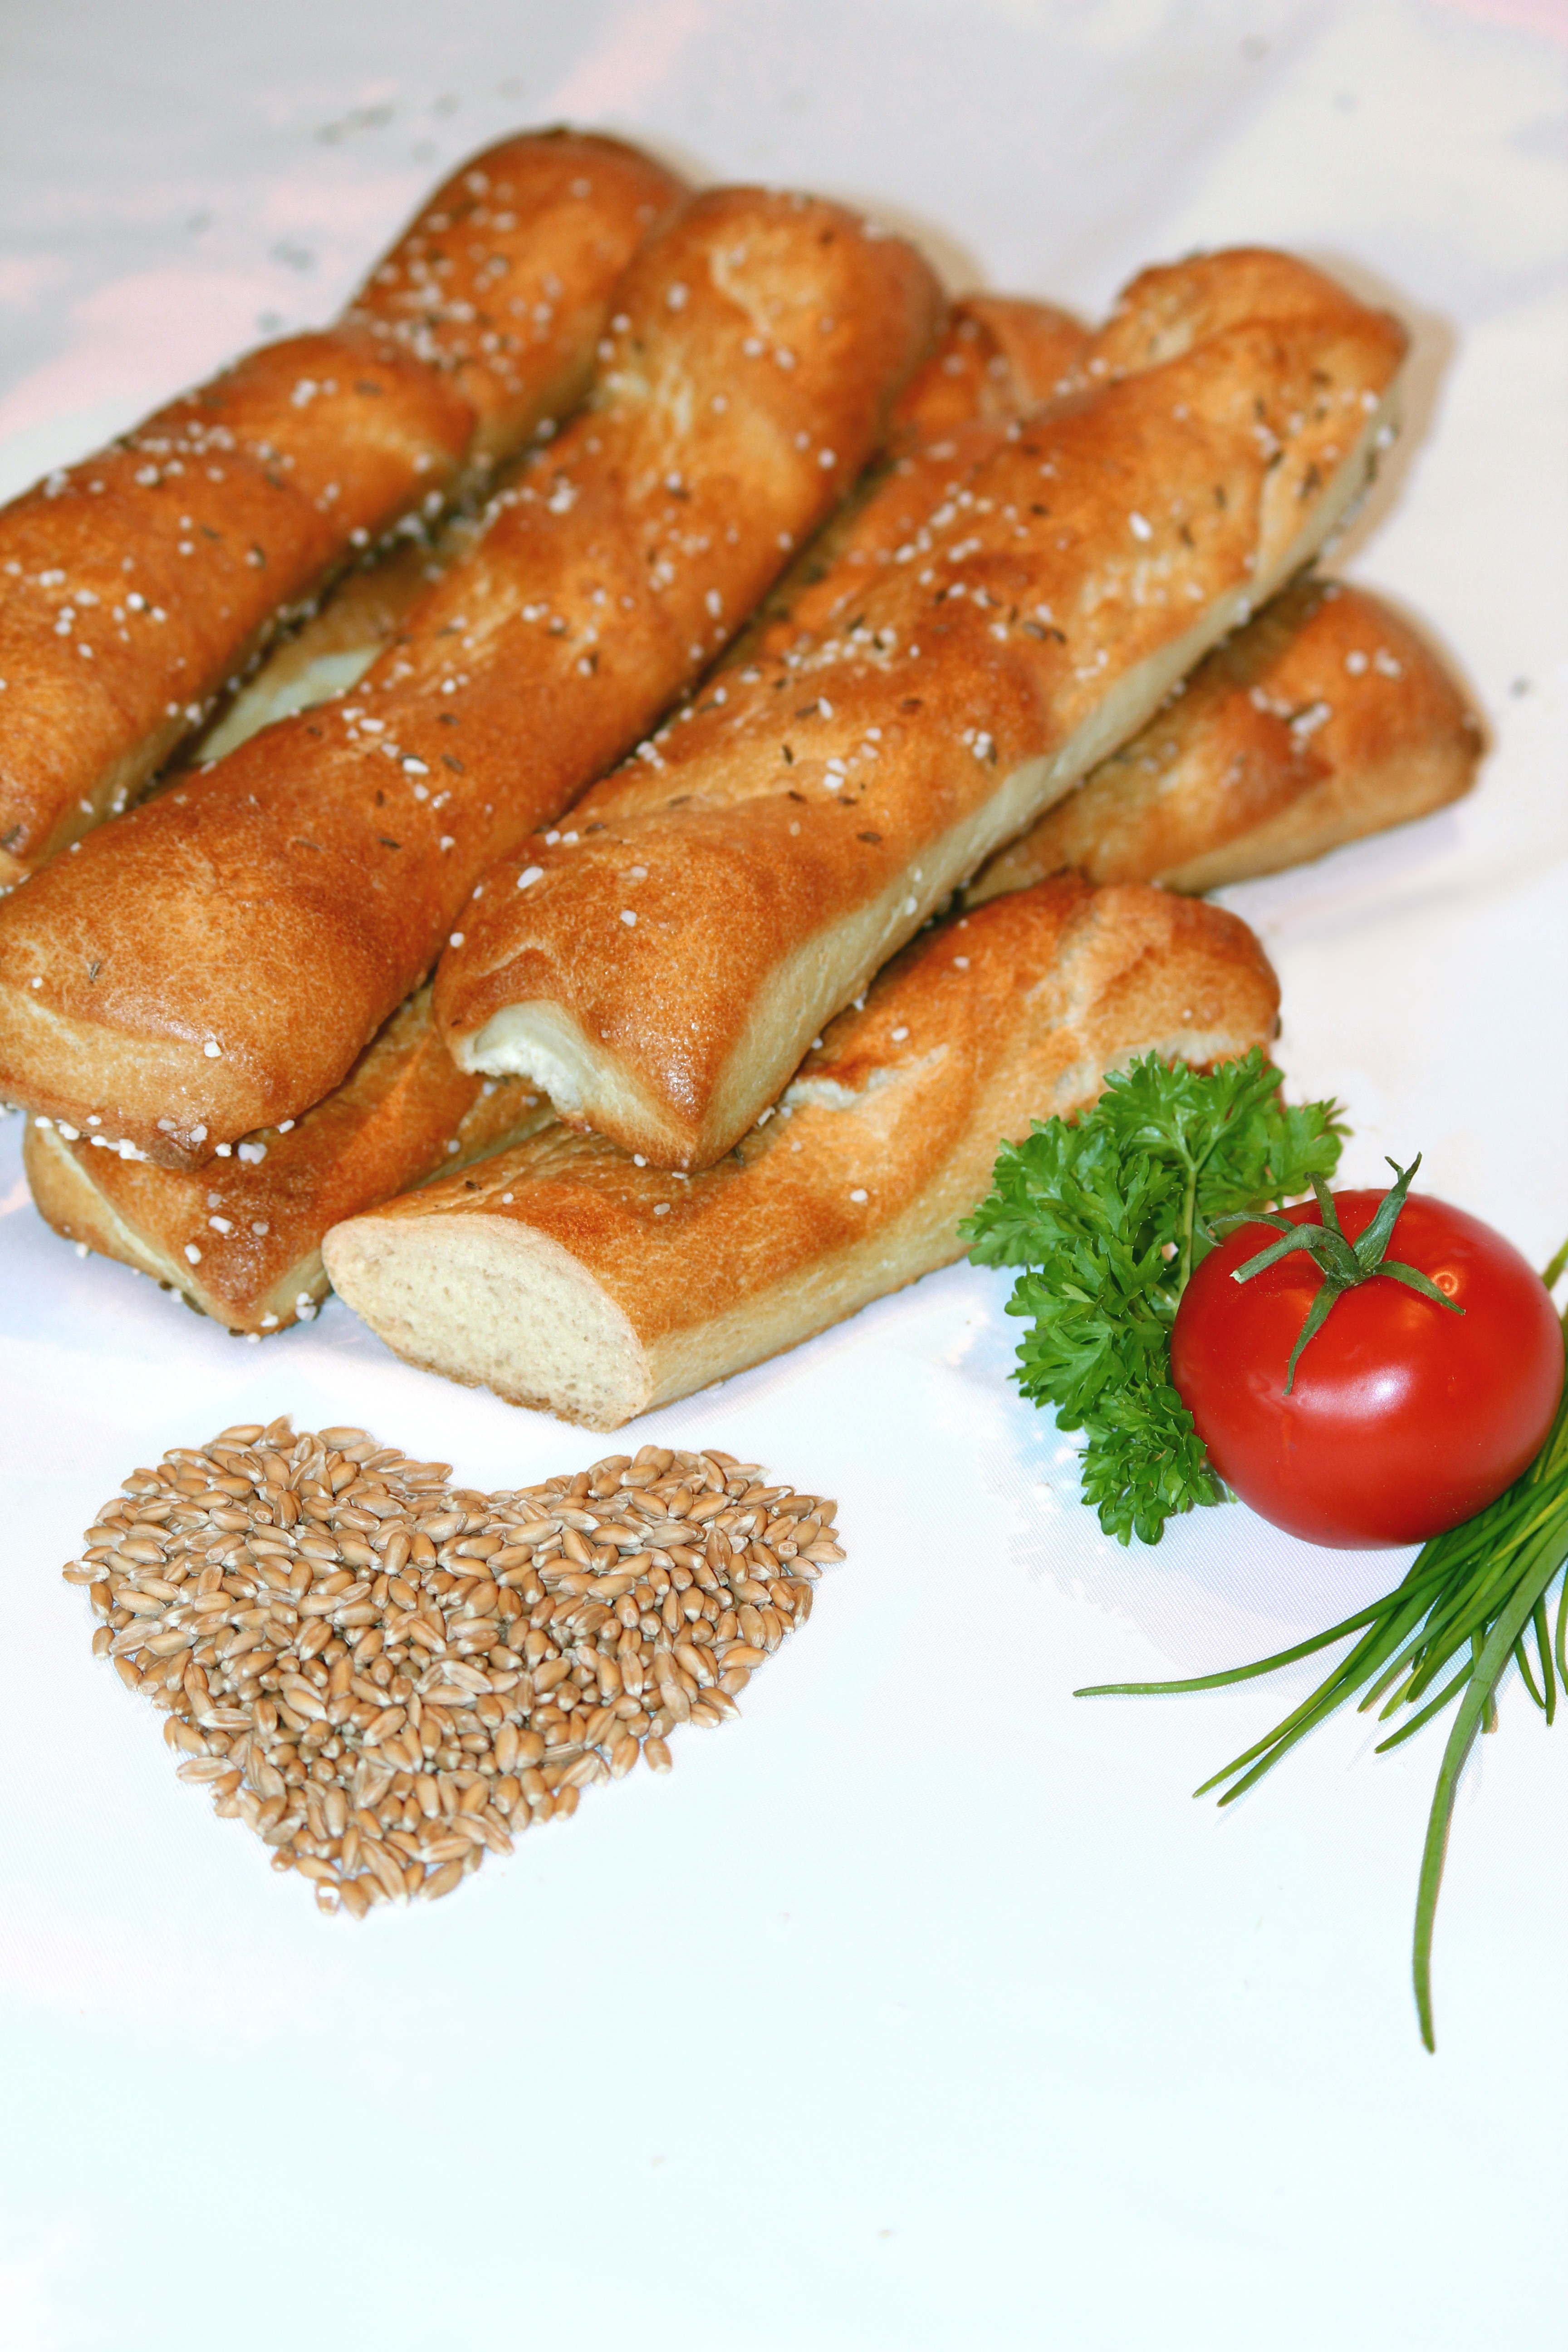
dish, meal, food, produce, breakfast, dessert, cuisine, bread, baked goods, white bread pastries, swabian soul, swabian, swabian cuisine